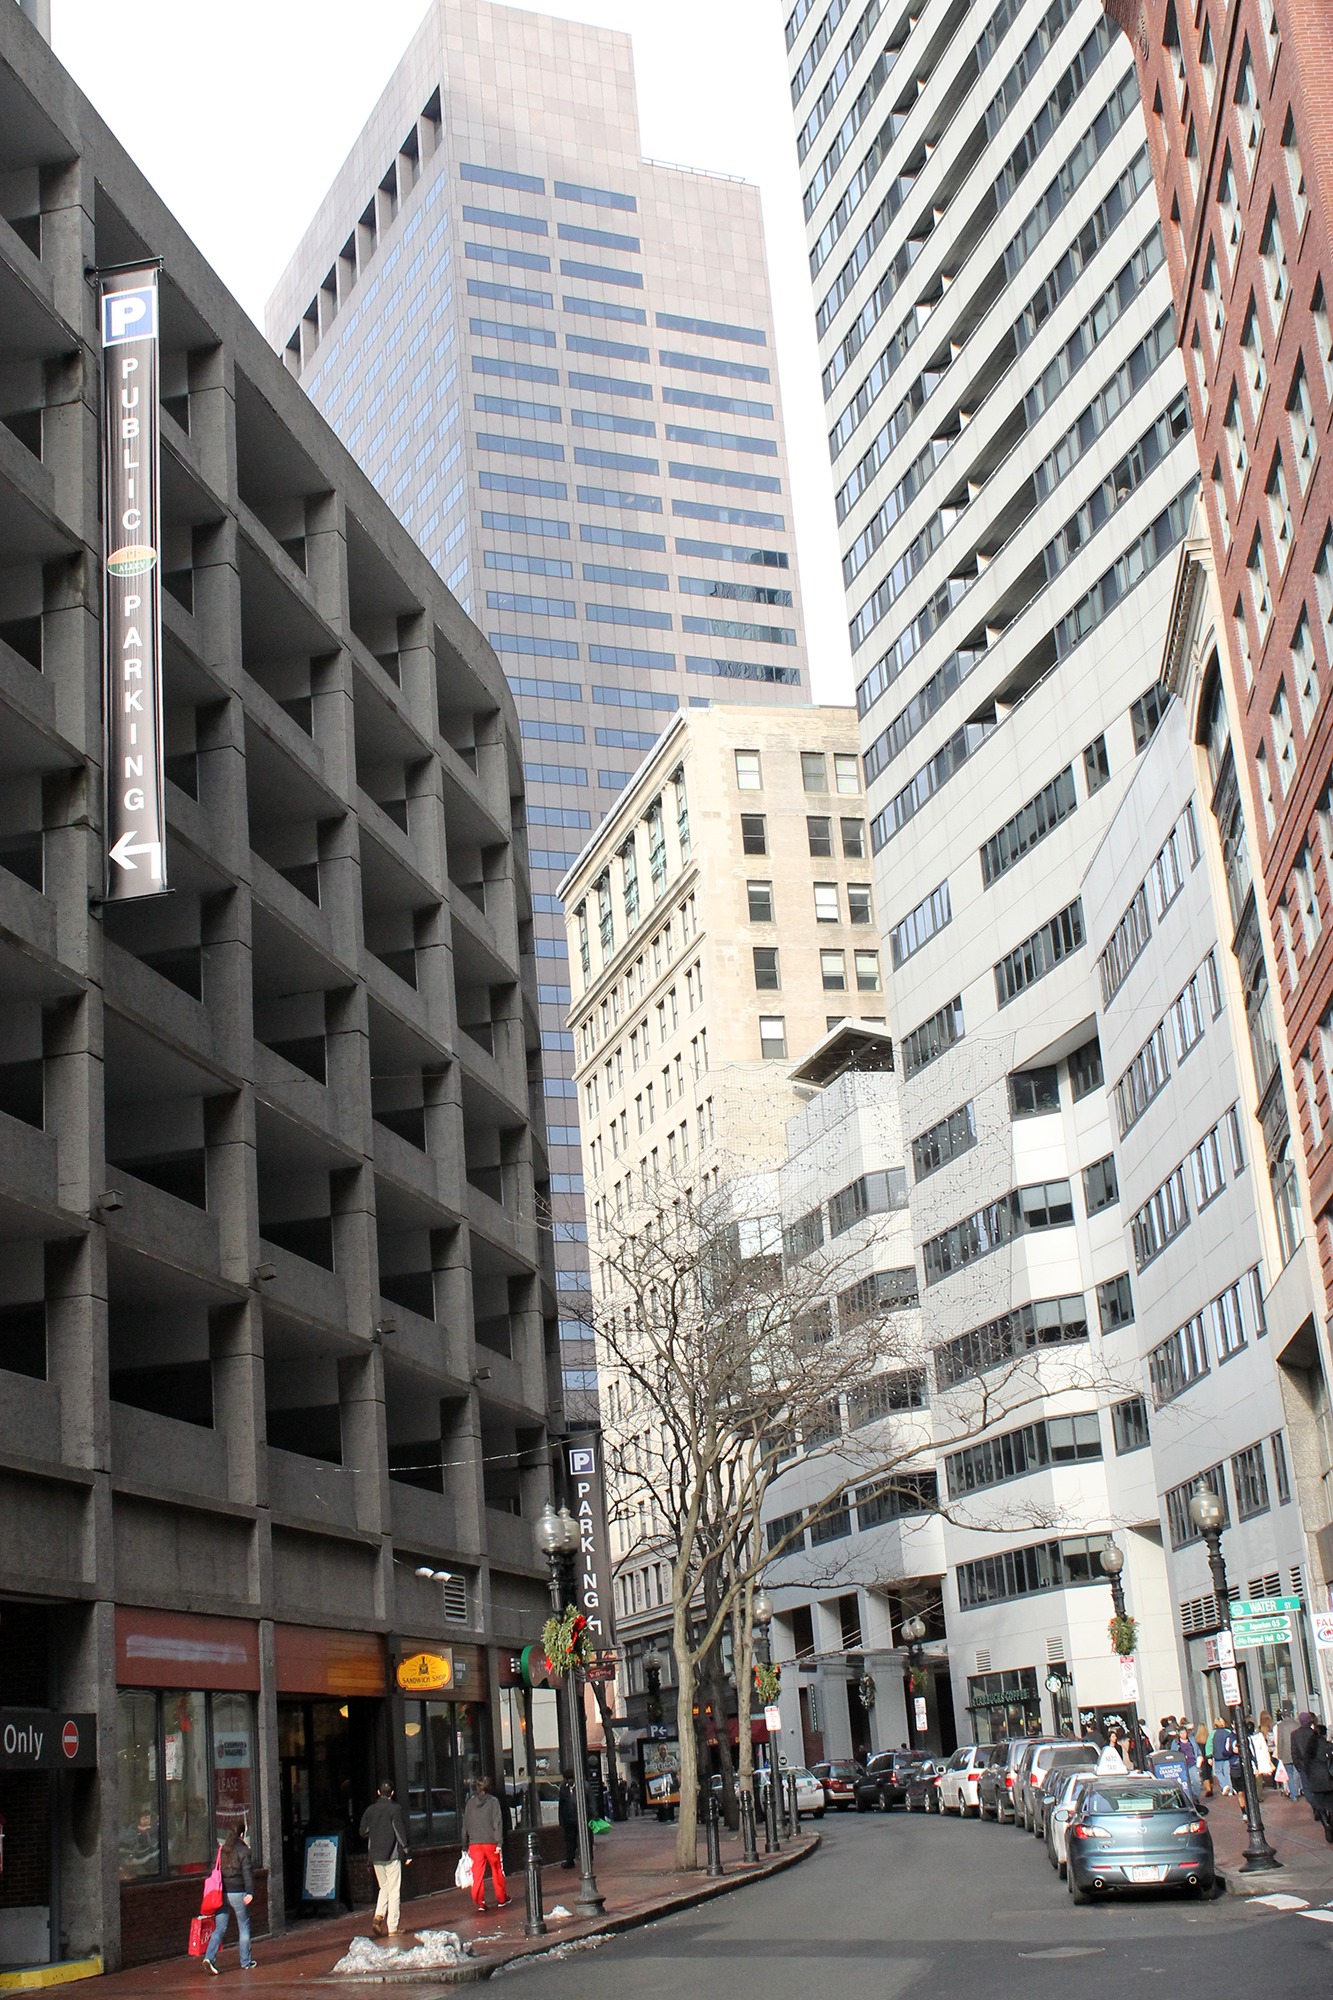
architecture, structure, street, building, city, skyscraper, urban, cityscape, downtown, plaza, facade, tower block, boston, structures, buildings, tall, metropolis, condominium, neighbourhood, urban area, residential area, human settlement, metropolitan area, massachusets